Bora Bora Airport

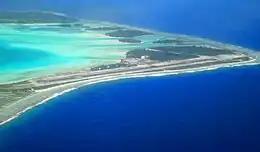
View of Bora Bora Airport

Bora Bora Airport , also known as Motu Mute Airport, is an airport serving the island of Bora Bora in French Polynesia. It is located on the islet of Motu Mute.